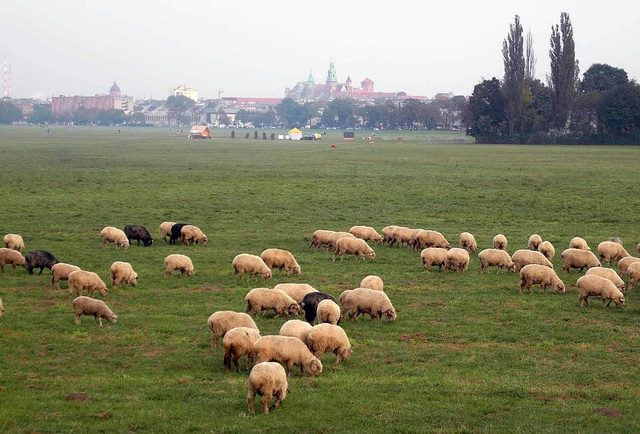
A large herd of sheep are eating the grass of a large field.
a number of sheep in a large field with trees in the background
A very large herd of sheep grazing in a large field close to a town.
a herd of sheep in a field eating the grass
Lots of sheep out on a field during the day.